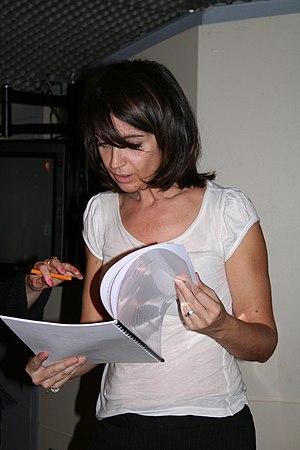
Rencontre avec Zabou Breitman et Léa Drucker organisée par la Fnac des Halles (Paris, France) pour la sortie de la pièce de théâtre Blanc.